Jack Bowes

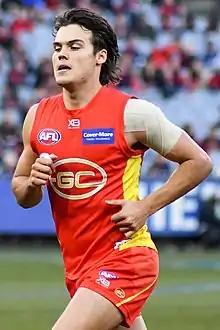
Bowes playing for Gold Coast in August 2018

Jack Bowes (born 26 January 1998) is an Australian rules footballer playing for the Geelong Football Club in the Australian Football League (AFL), having previously played for the Gold Coast Suns.